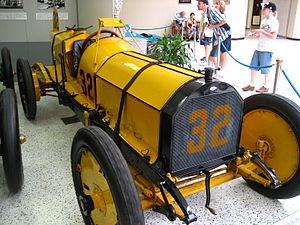
La première édition des 500 miles d'Indianapolis, courus sur l'Indianapolis Motor Speedway et organisée le 30 mai 1911, a été remportée par le pilote américain Ray Harroun sur une Marmon.
Cyrus Patschke est un pilote automobile américain, né le 6 juillet 1888 à Lebanon et mort le 6 mai 1951 dans la même ville, à 63 ans.
Marmon automobile co, était un constructeur automobile américain fondé en 1902 par Howard C. Marmon et appartenant à Nordyke Marmon & Company de Indianapolis, Indiana, aux États-Unis. Il a été fusionné et renommé en 1933. Ils ont produit des voitures sous la marque Marmon. Il fut remplacé par Marmon-Herrington et plus tard la Marmon Motor Company de Denton. Le nom survit actuellement grâce au groupe Marmon de Chicago.
Les 500 miles d'Indianapolis — aussi connu comme l'Indianapolis 500 ou Indy 500 — sont une compétition automobile américaine, qui se tient chaque année depuis 1911 sur l'Indianapolis Motor Speedway à Speedway dans l'État de l'Indiana. Organisée chaque année le week-end précédant le lundi du Memorial Day, c'est la plus ancienne course automobile du monde encore organisée aujourd'hui.
Ray Harroun est un pilote automobile américain.